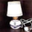
Label: lamp